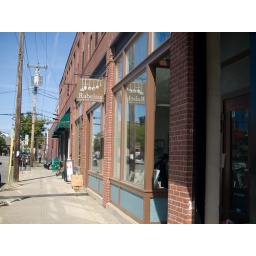
Super cute Rabelais bookstore in Portland Maine - cook books and other food related writing.